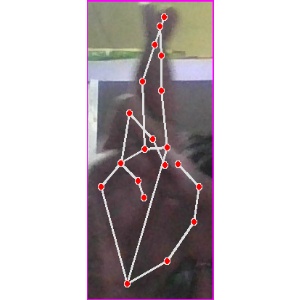
अक्षर: र